Renhua County

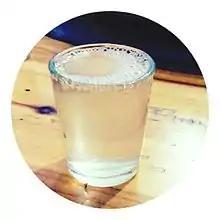
Shitang Rice Wine

Also located in Dongtang, Sixi Pagoda faces Yunlong Pagoda across Sixi Mountain. It was built in 1075 and listed as the second paper unit of Guangdong Province. The tower has a height of and made of brick. It not only has an architectural feature of Tang Dynasty, but with the style of Song dynasty. It is a loft-style tower which made of examinations in the imitation wood for external, the door with arch plane, shape likes flat square, round flat seat Chuanxin wall internal, with blue bricks' Chuanxin ladder, can connect to the top floor.